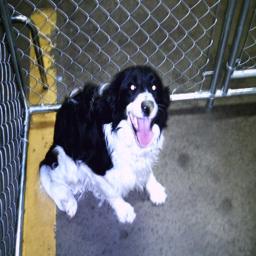
Animal: dogs